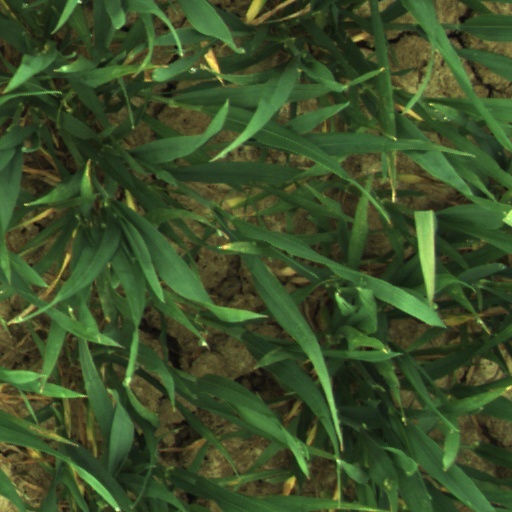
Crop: wheat